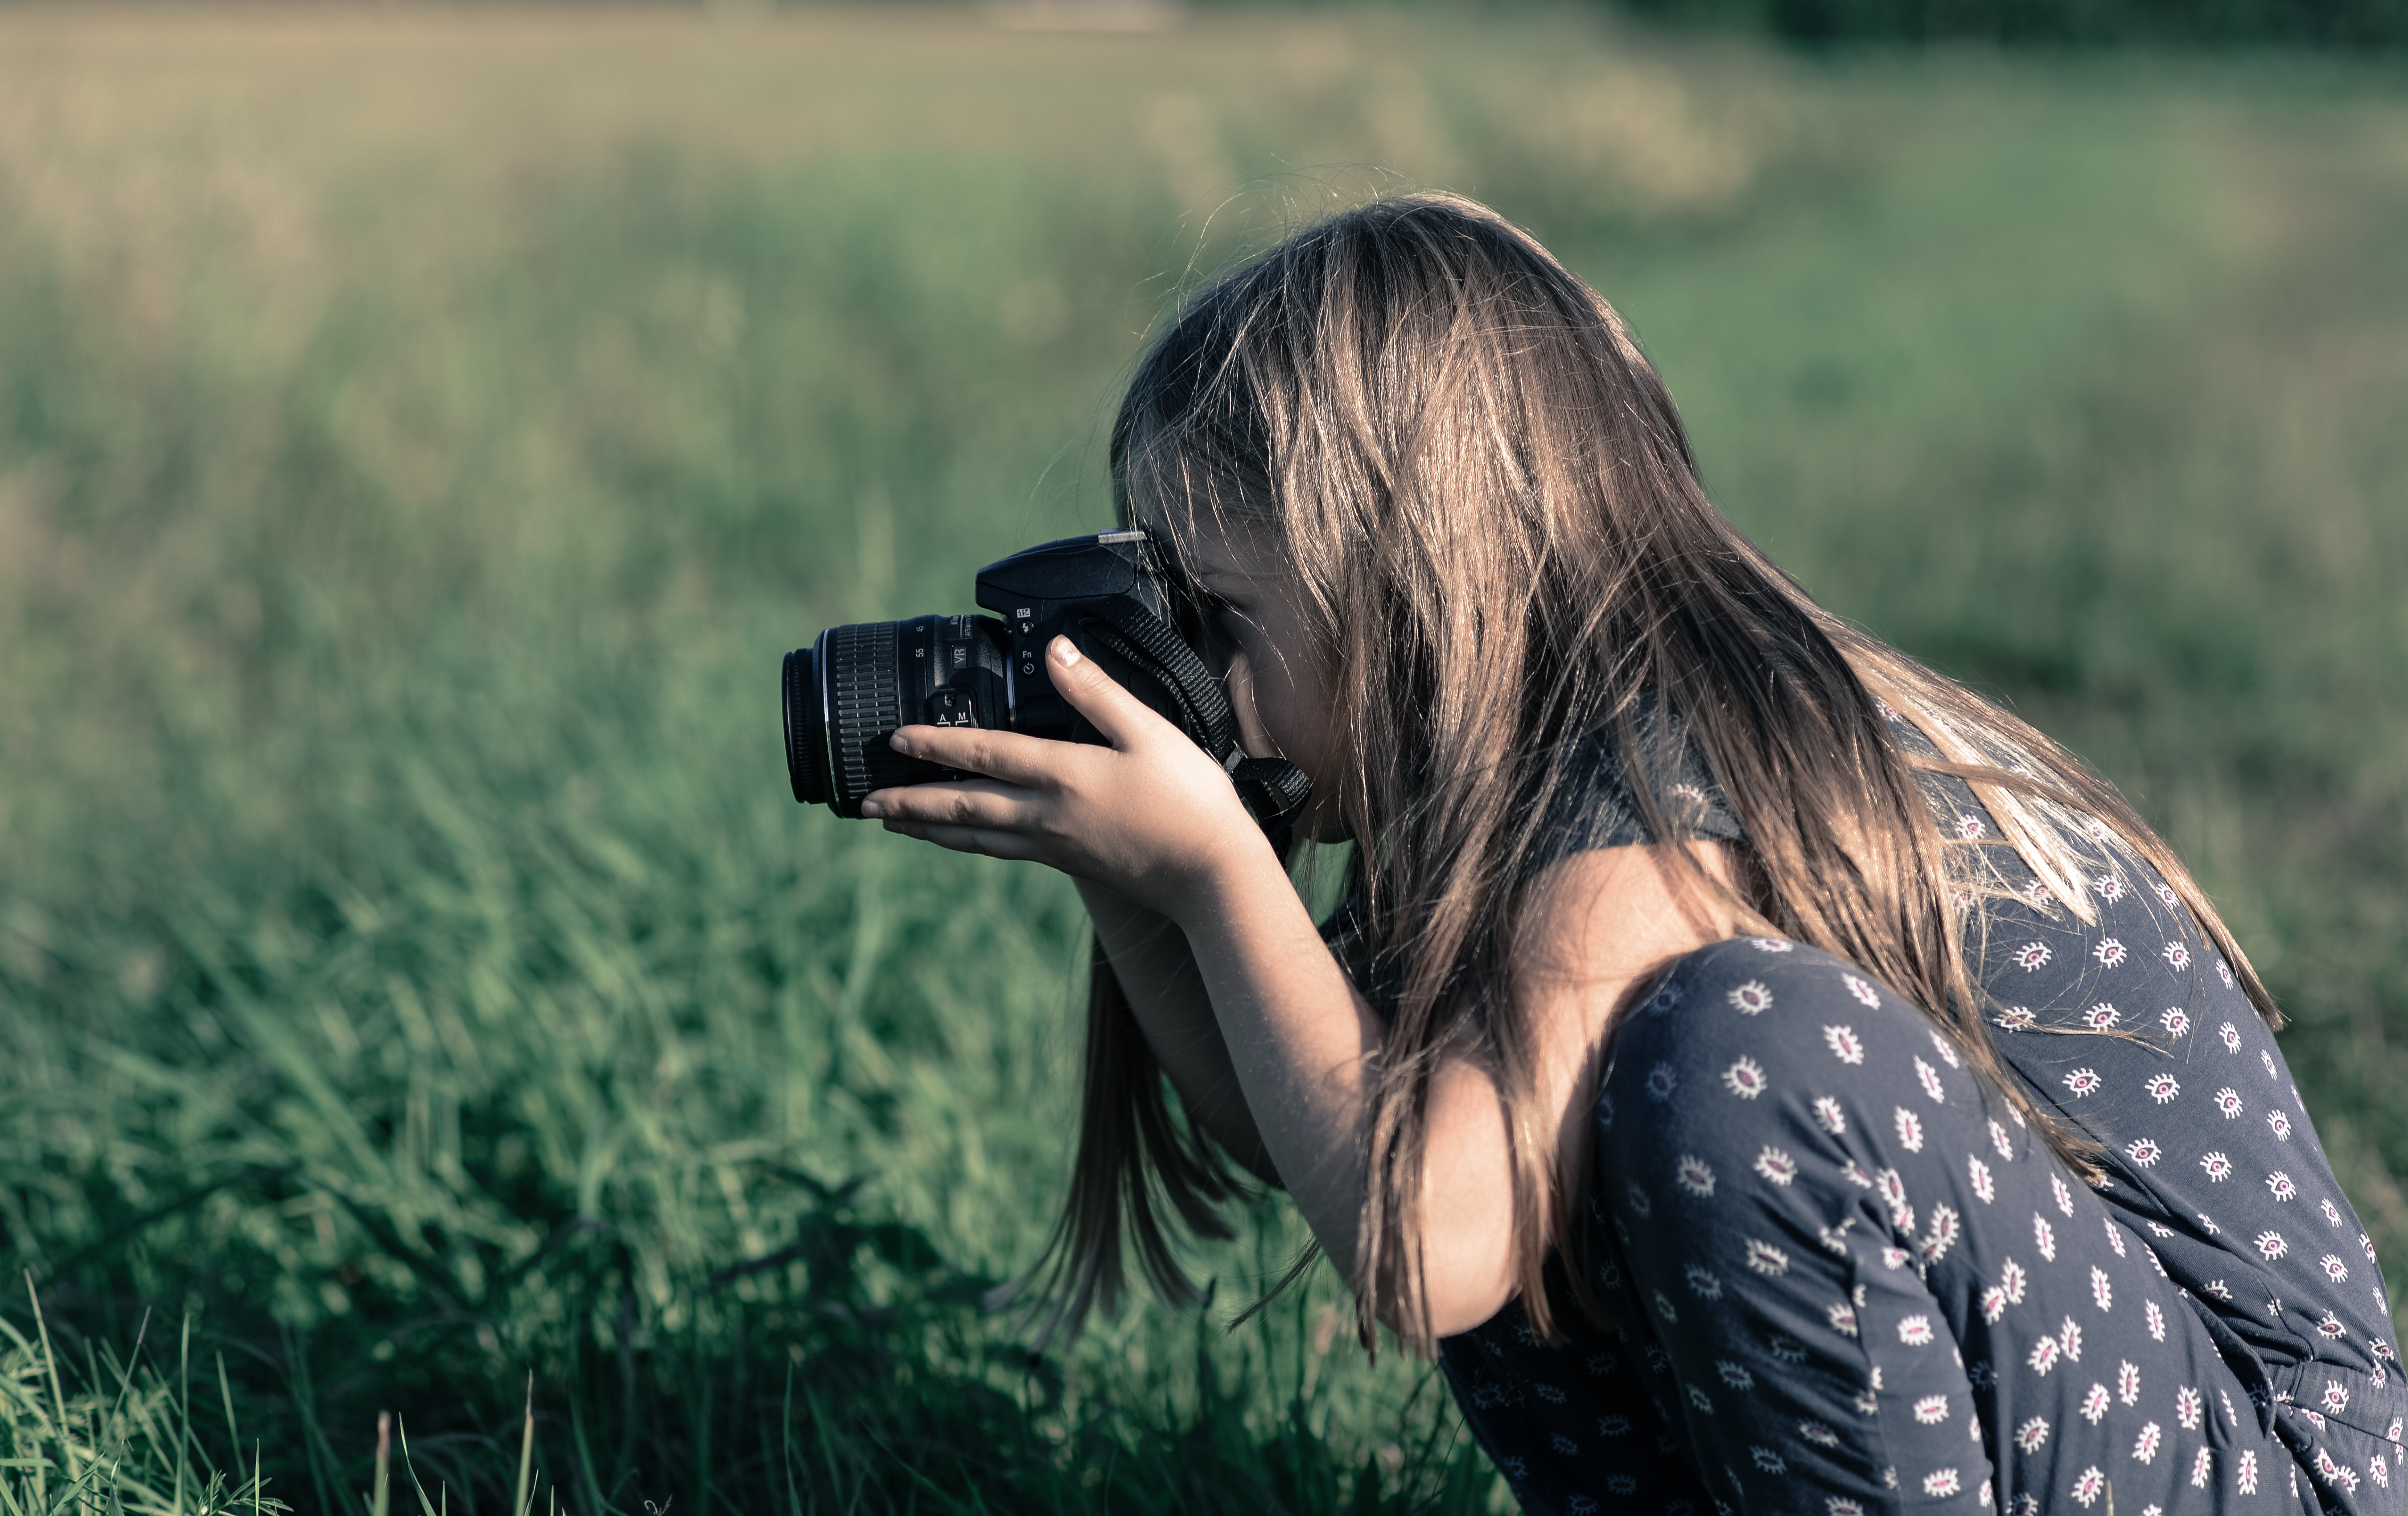
People in nature, hair, photograph, grass, beauty, photographer, photography, camera, grassland, cameras optics, brown hair, grass family, black hair, long hair, single lens reflex camera, meadow, reflex camera, plant, digital camera, tree, camera lens, stock photography, digital slr, sunlight, prairie, field, Colorfulness, photo shoot, happy, portrait